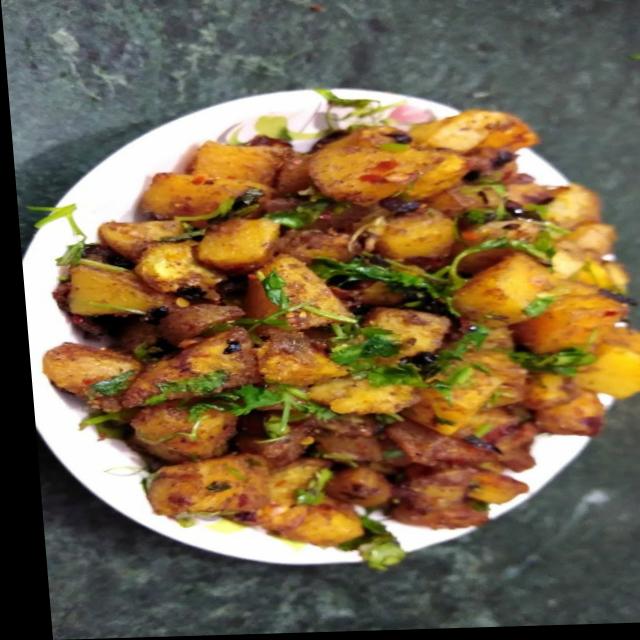
Dish: aloo_masala